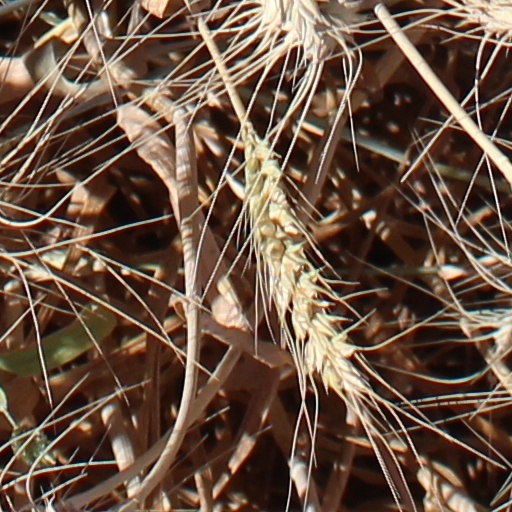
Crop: wheat